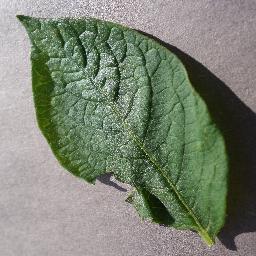
Label: Potato___healthy